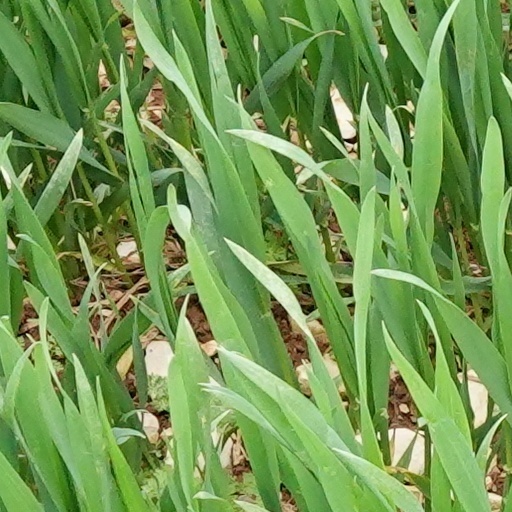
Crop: wheat